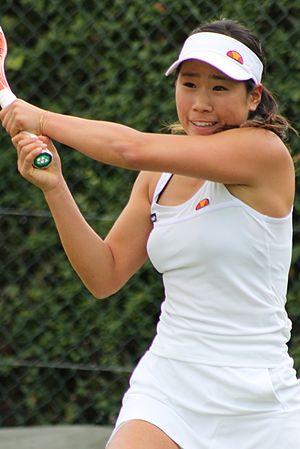
Nao Hibino, née le 28 novembre 1994 à Ichinomiya, est une joueuse de tennis japonaise, professionnelle depuis 2012.